Mark Criner

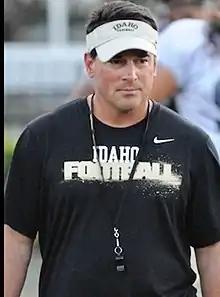
Criner as defensive coordinator of the Idaho Vandals in 2012

Mark Criner (born December 18, 1966) is an American football coach. He currently serves as the outside linebackers coach for the Southern Miss Golden Eagles football team. At the college football level, he served defensive coordinator for six seasons at the University of Idaho, and also held the same position at Middle Tennessee, Cincinnati, Portland State, the original XFL's Las Vegas Outlaws, and CSU Pueblo. He has also worked as a defensive assistant at Minnesota, Eastern Michigan, Utah State, Lamar, LSU, the Alliance of American Football's Atlanta Legends, and Tulane. He was also the linebackers coach and assistant special teams coach for the Seattle Dragons.